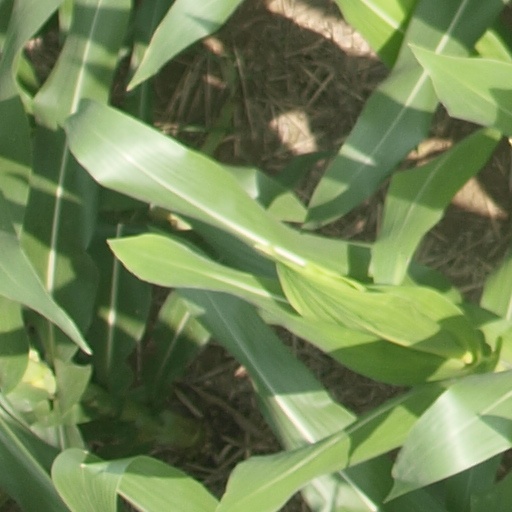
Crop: maize; corn